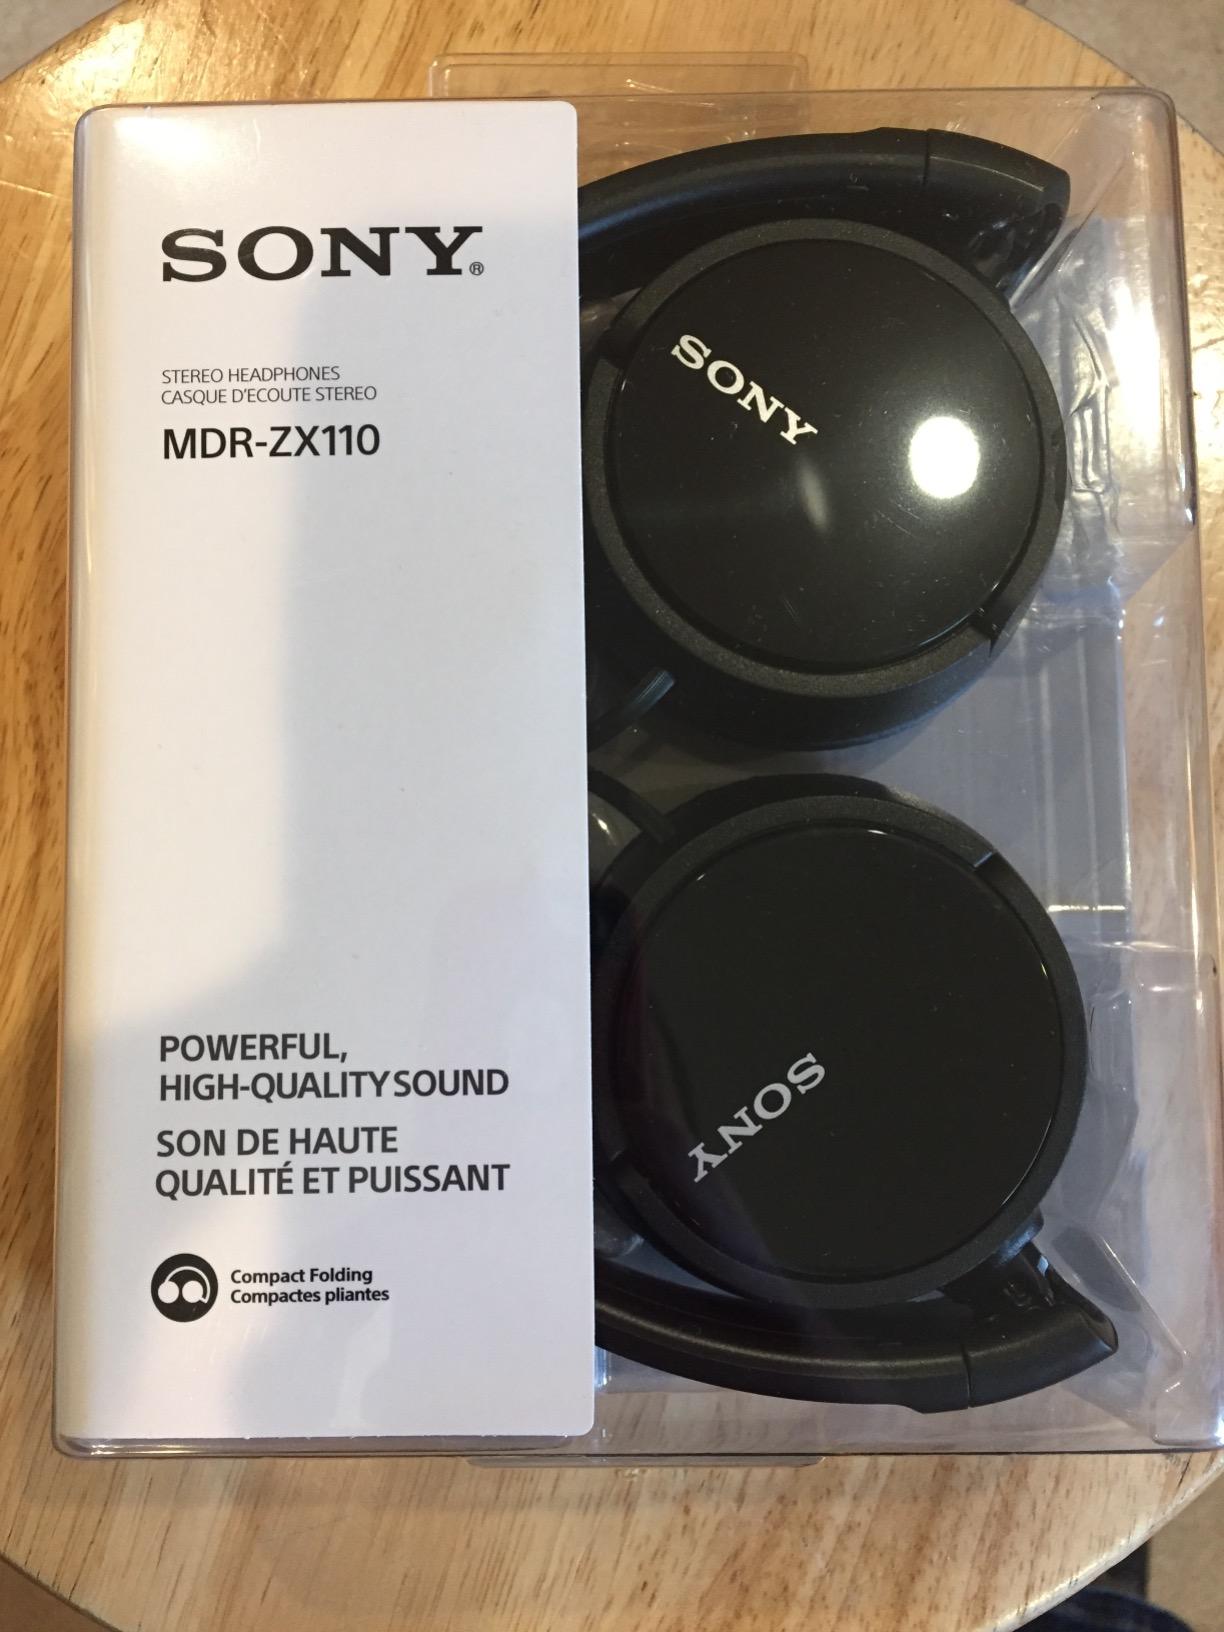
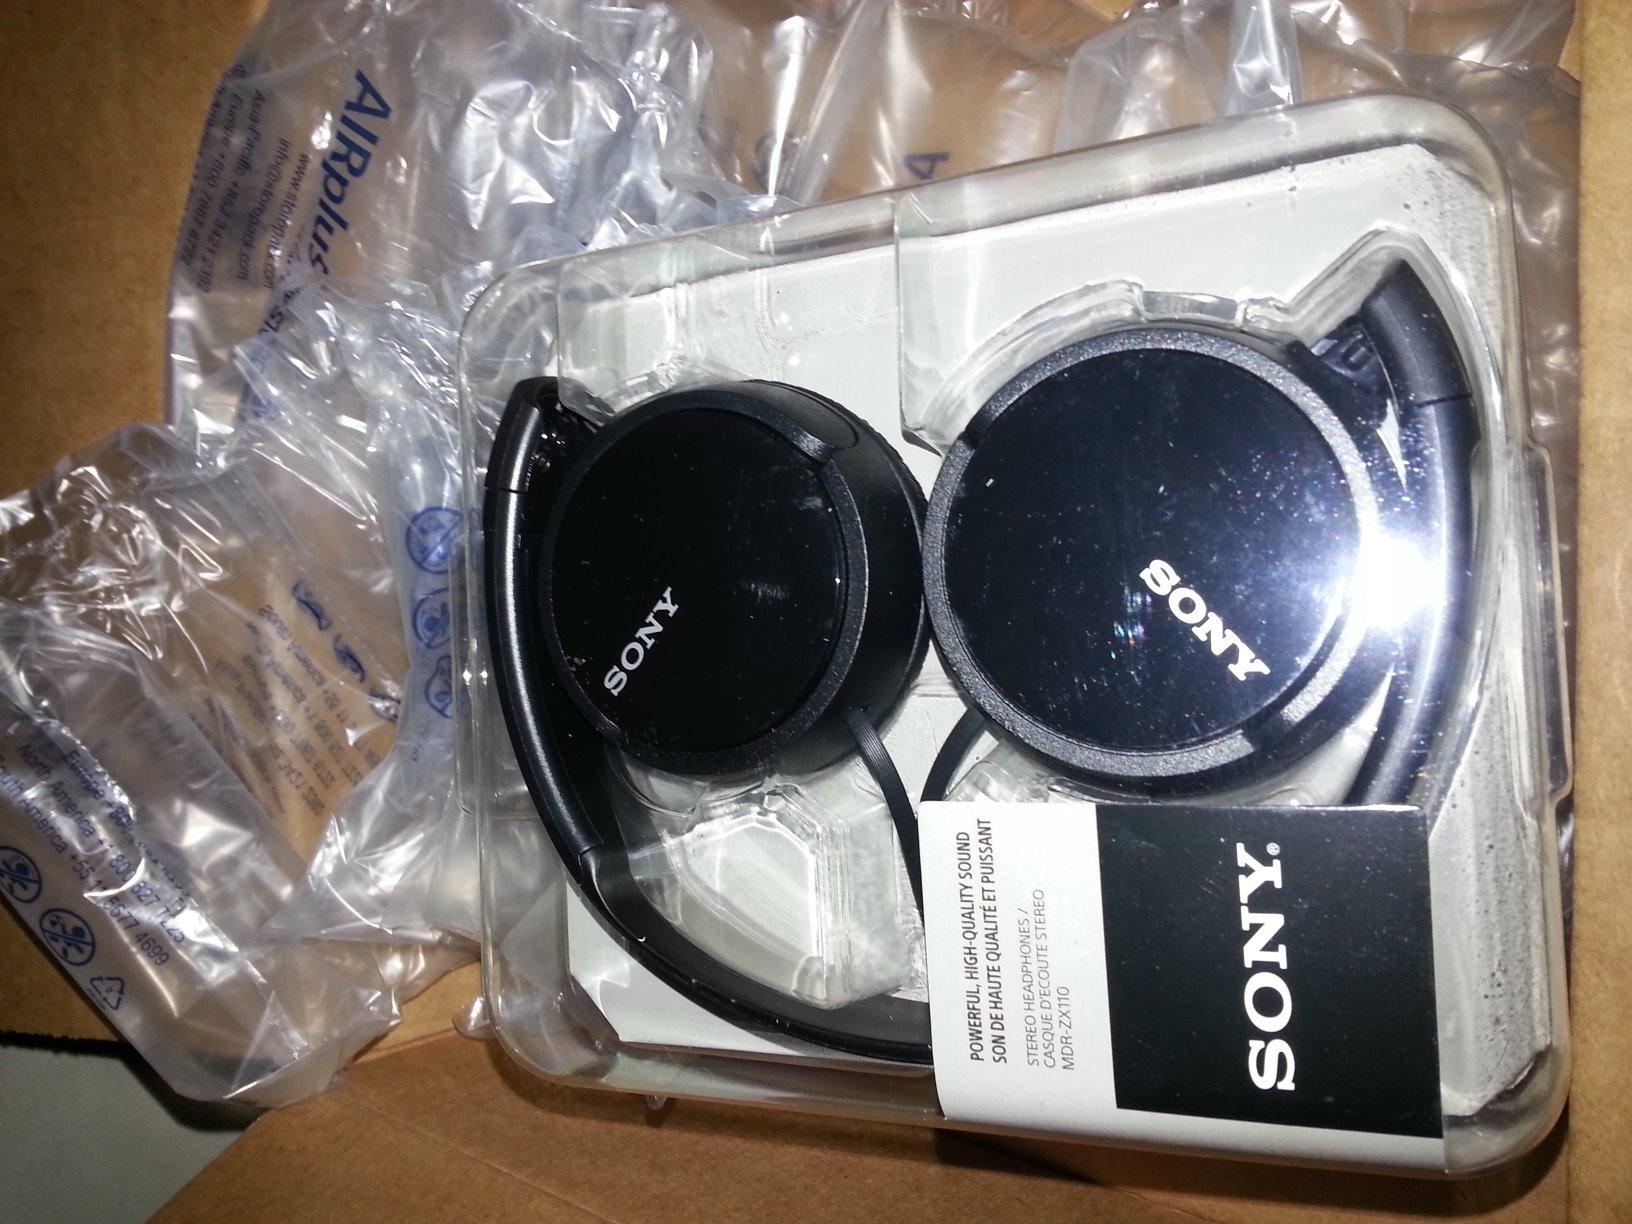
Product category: headphones
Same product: yes